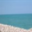
Label: sea